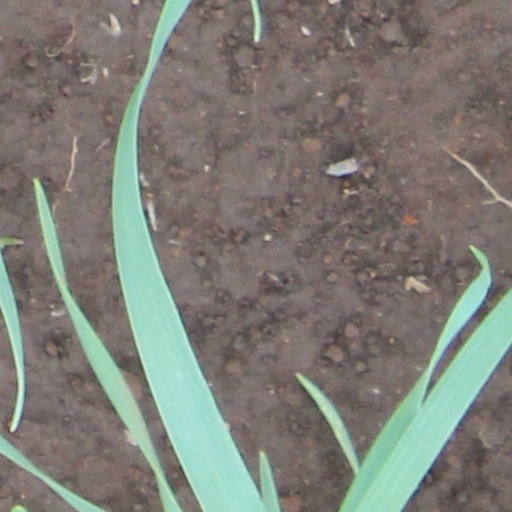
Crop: wheat